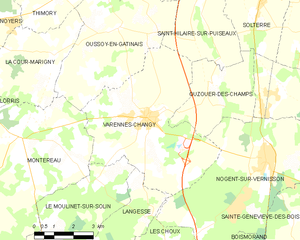
Varennes-Changy est une commune française, située dans le département du Loiret en région Centre-Val de Loire.